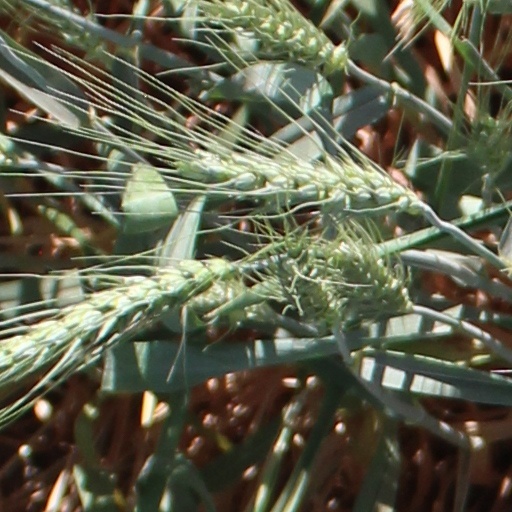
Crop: wheat